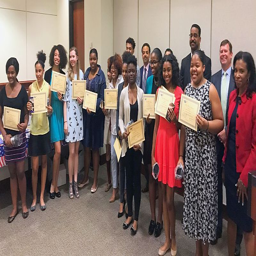
the team was honored during the day , and we are proud to announce that the winner was none other than coeducation school !